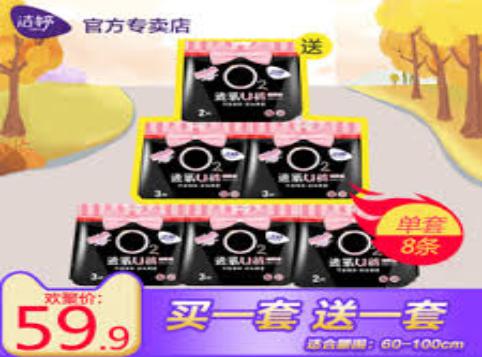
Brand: ladycare
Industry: Necessities